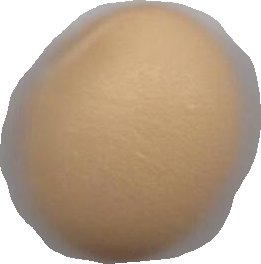
Variety: Grobogan